List of Earth observation satellites

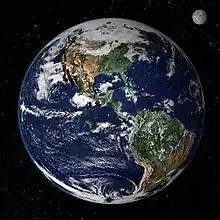
True color image of the Earth from space. This image is a composite image collected over 16 days by the MODIS sensor on NASA’s Terra satellite.

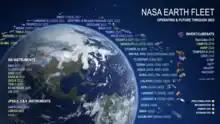
NASA Earth science satellite fleet as of September 2020, planned through 2023.

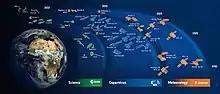
Earth observation satellite missions developed by the ESA as of 2019.

Earth observation satellites are Earth-orbiting spacecraft with sensors used to collect imagery and measurements of the surface of the earth. These satellites are used to monitor short-term weather, long-term climate change, natural disasters. Earth observations satellites provide information for research subjects that benefit from looking at Earth’s surface from above (such as meteorology, oceanography, terrestrial ecology, glaciology, atmospheric science, hydrology, geology, and many more). Types of sensors on these satellites include passive and active remote sensors. Sensors on Earth observation satellites often take measurements of emitted energy over some portion of the electromagnetic spectrum (e.g., UV, visible, infrared, microwave, or radio).